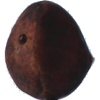
Label: Chestnut 1